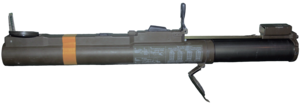
L’histoire de la force terrestre belge depuis 1945 retrace l'historique de la Composante terre, appelée aussi « force terrestre », de l'armée belge depuis 1945 et la fin de la Seconde Guerre mondiale.
Les équipements de l'Armée suisse, rassemblent différentes sortes de véhicules, des chars de combat, des véhicules de transport de troupe ainsi que des hélicoptères de transport et des avions de combat en service dans les Forces terrestres ou les Forces aériennes.